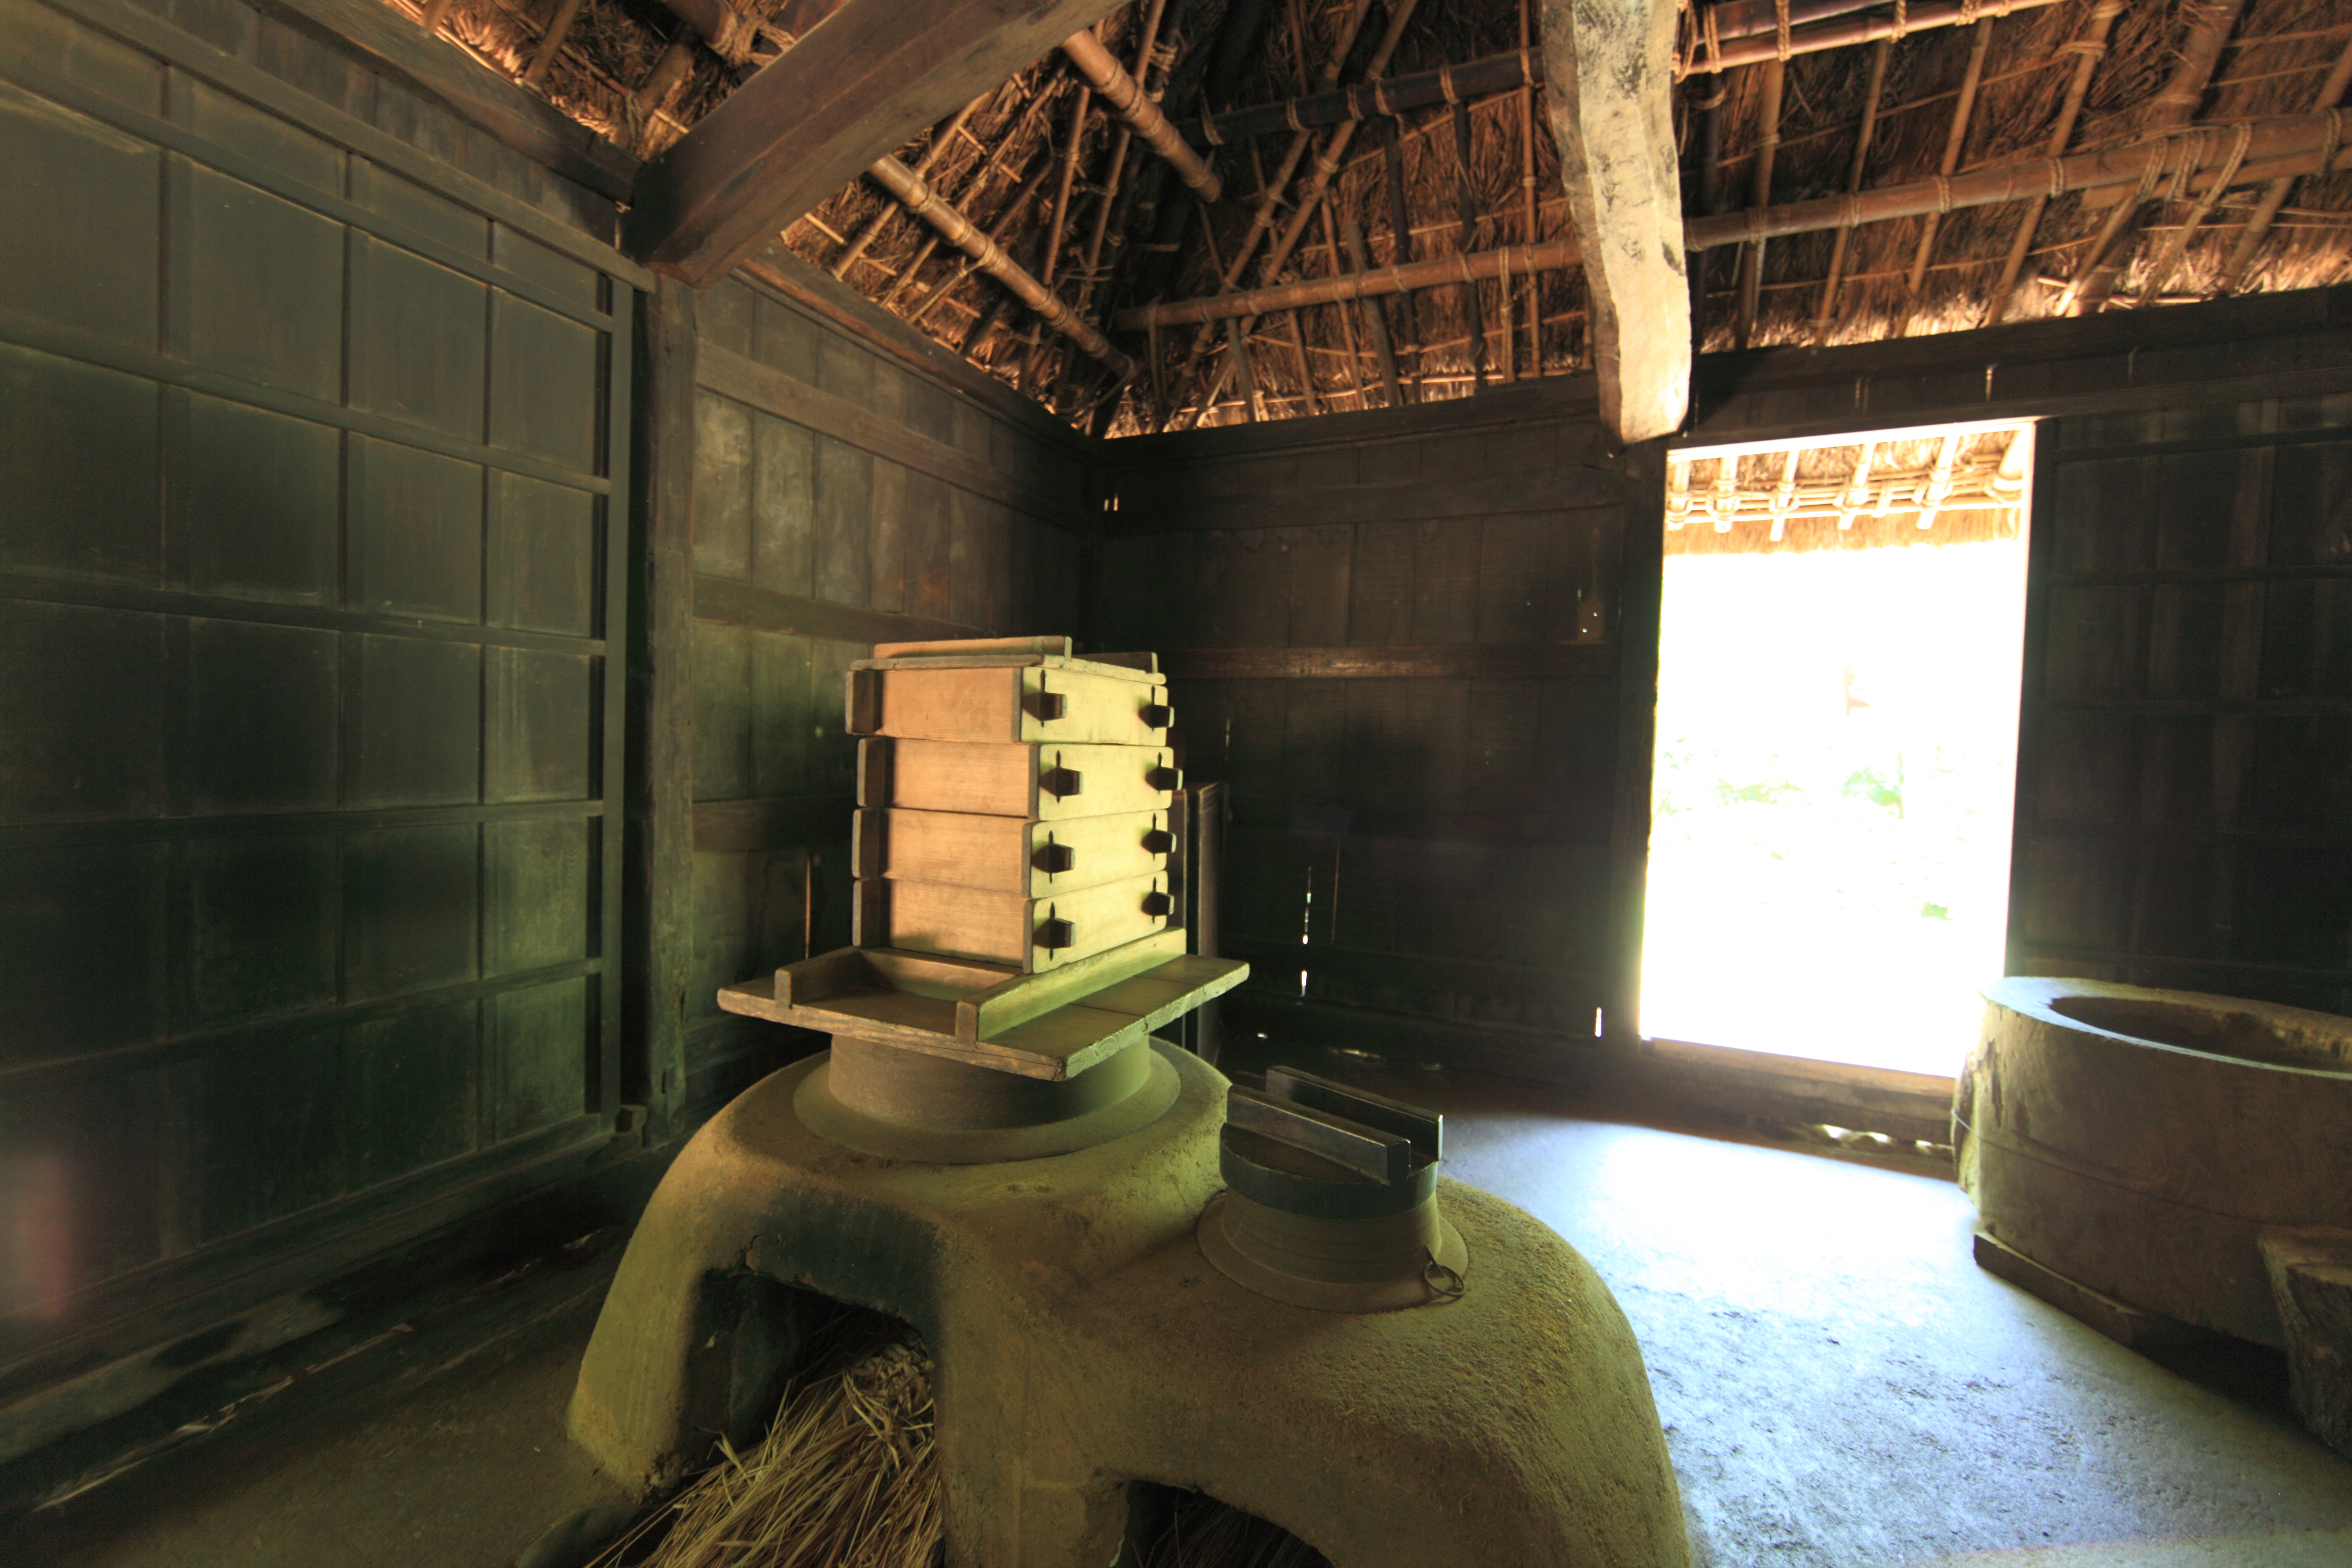
house, interior, home, high, ancient, residence, design, japanese, 5d, style, hires, markii, traditional, hi, res, resolution, canonef14mmf28liiusm, screenshot, shooting range, man made object